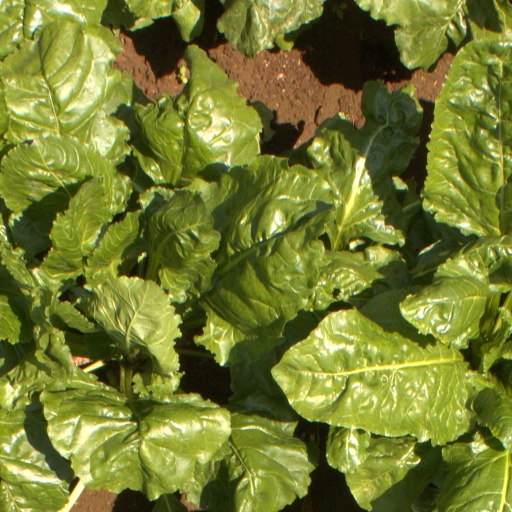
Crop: sugar beet